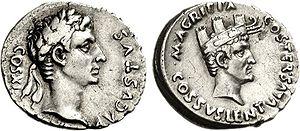
Marcus Vipsanius Agrippa, francisé en Marc Agrippe, est un homme politique romain du Iᵉʳ siècle av. J.-C. qui met ses qualités d'homme de guerre au service de son ami Octave, le futur empereur Auguste.